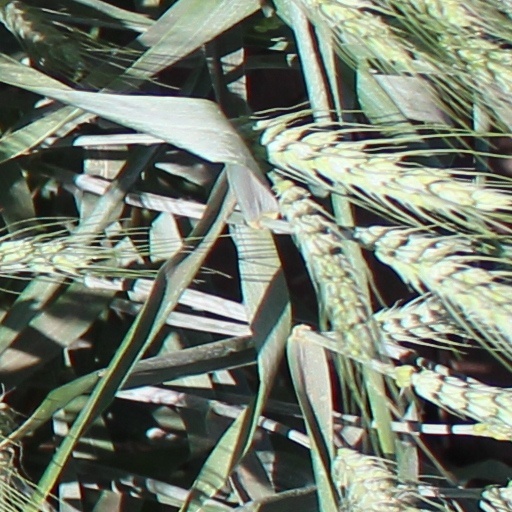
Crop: wheat